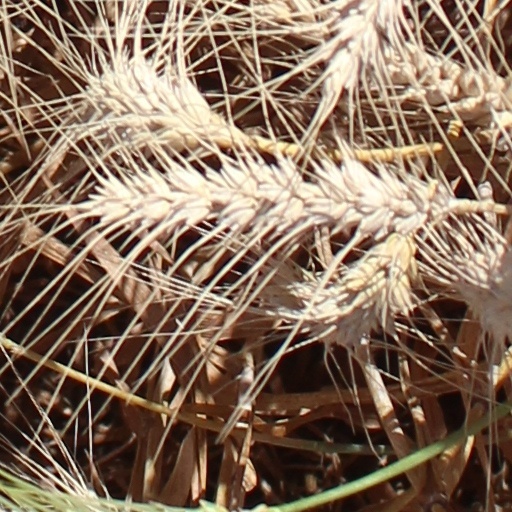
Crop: wheat